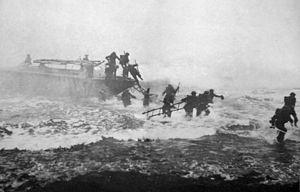
Le lieutenant-colonel John Malcolm Thorpe Fleming Churchill dit Jack Churchill, DSO avec barrette, MC avec barrette, surnommé Fighting Jack Churchill et Mad Jack, est un soldat britannique qui combattit pendant la Seconde Guerre mondiale armé d'un arc, de flèches et d'une épée écossaise ancienne, une broadsword. Il est connu pour sa devise any officer who goes into action without his sword is improperly dressed.
Le Landing Craft Personnel (Large), ou LCP est une barge de débarquement utilisée intensivement et notamment par la marine des États-Unis durant la Deuxième Guerre mondiale et jusque dans les années 1970. Il fut, avec les LCVP, LCM et les vedettes rapides PT Boat, l'un des piliers de l'US Navy.